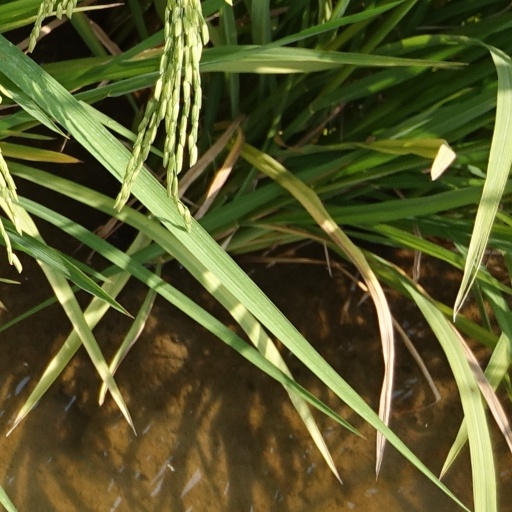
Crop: rice